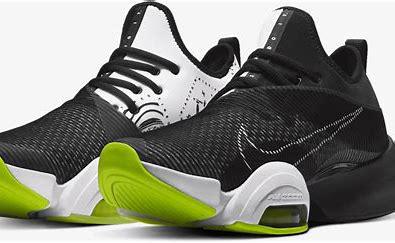
Brand: Nike
Model: Air Zoom Superrep